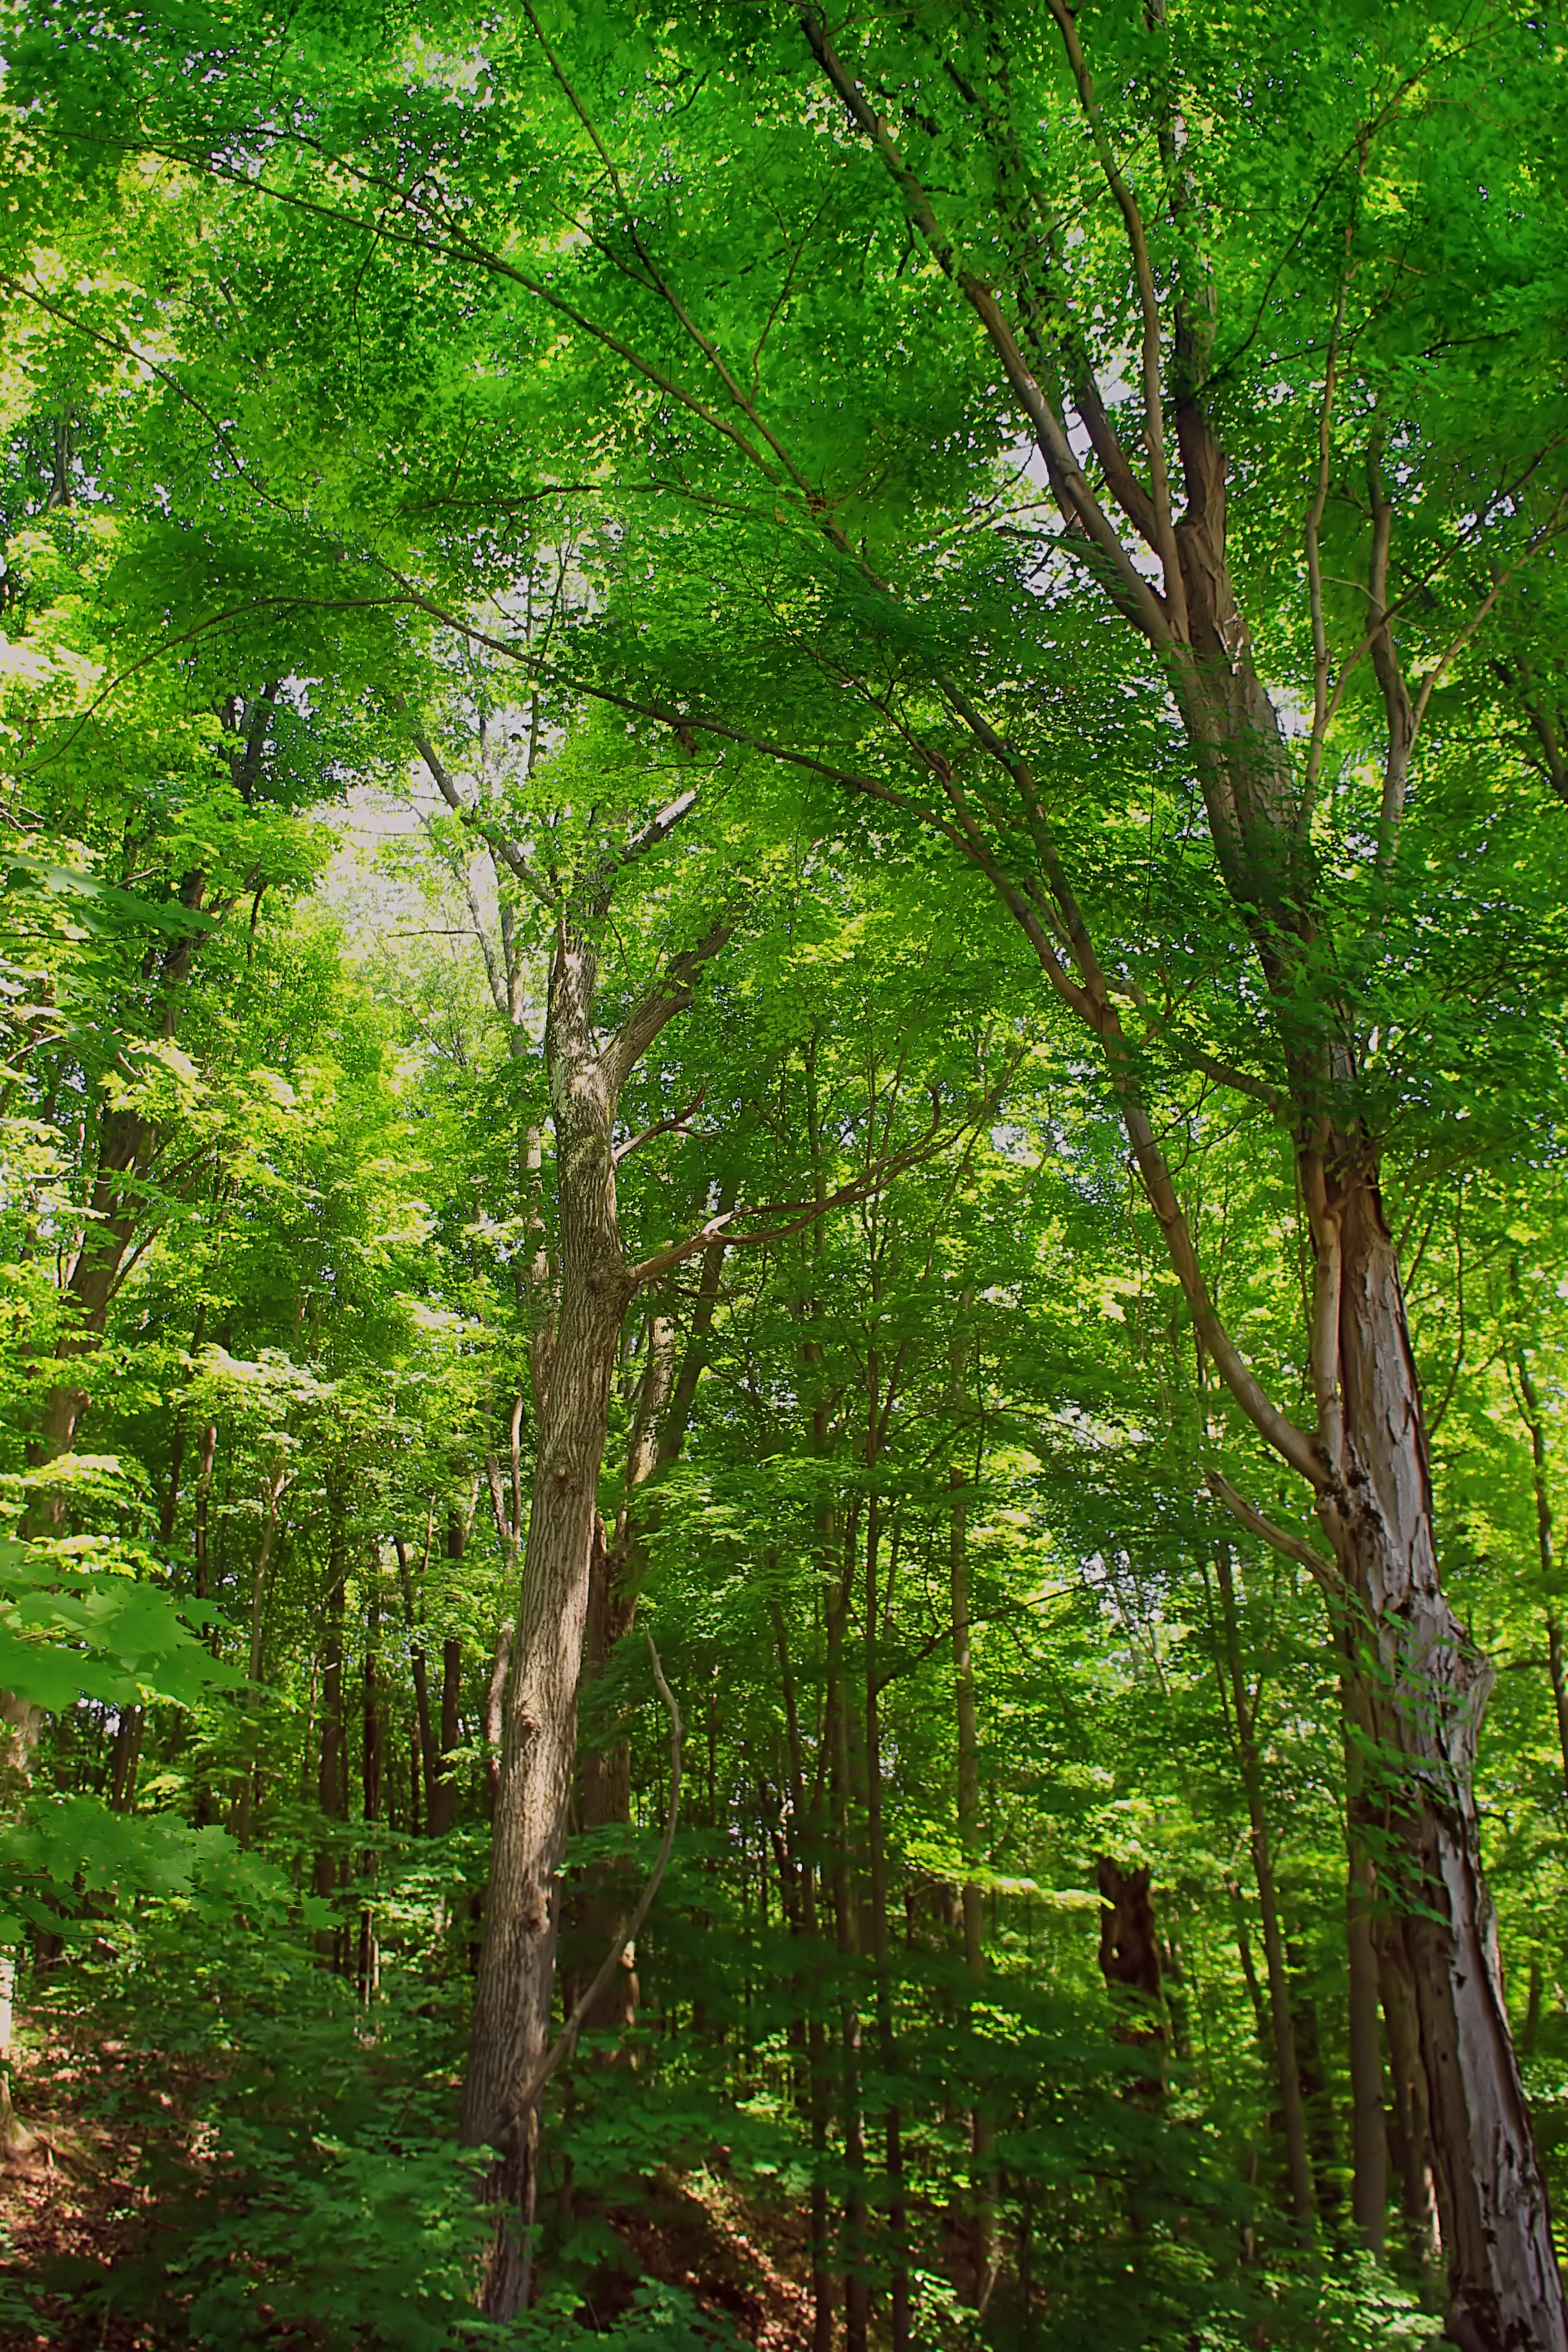
tree, nature, forest, branch, plant, sunlight, leaf, flower, summer, foliage, green, canopy, jungle, autumn, botany, trees, leaves, creativecommons, vegetation, rainforest, branches, deciduous, trunks, pennsylvania, oldgrowthforest, relictforest, crawfordcounty, tryonweberwoods, grove, woodland, habitat, ecosystem, biome, old growth forest, natural environment, woody plant, temperate broadleaf and mixed forest, temperate coniferous forest, land plant, riparian forest